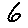
Label: 6